Fourth Battle of Komárom

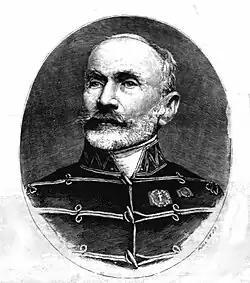
Bátori-Schulcz Bódog 1884-1

In the Center Colonel Bódog Bátori-Sulcz with two infantry battalions and two batteries had to demonstrate before the Herkály grange, until the troops of Kosztolányi's and Krivácsy's bypassing column occupied Csém and arrived there. After that with joined forces they had to attack Herkály, the Ács forest, then, crossing the Concó creek, the Ács village.